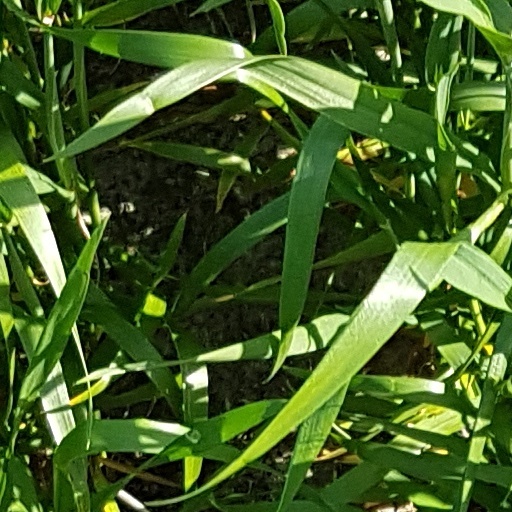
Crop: wheat